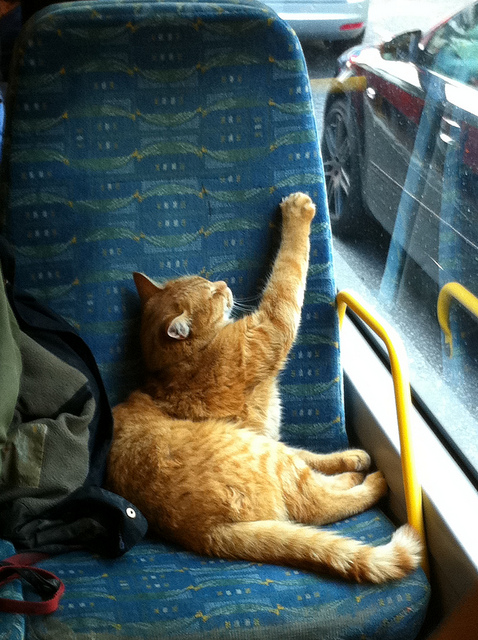
A cat stretches in a seat on a bus.

An orange cat sitting on a train seat.

A orange cat stretching on a seat on a bus.